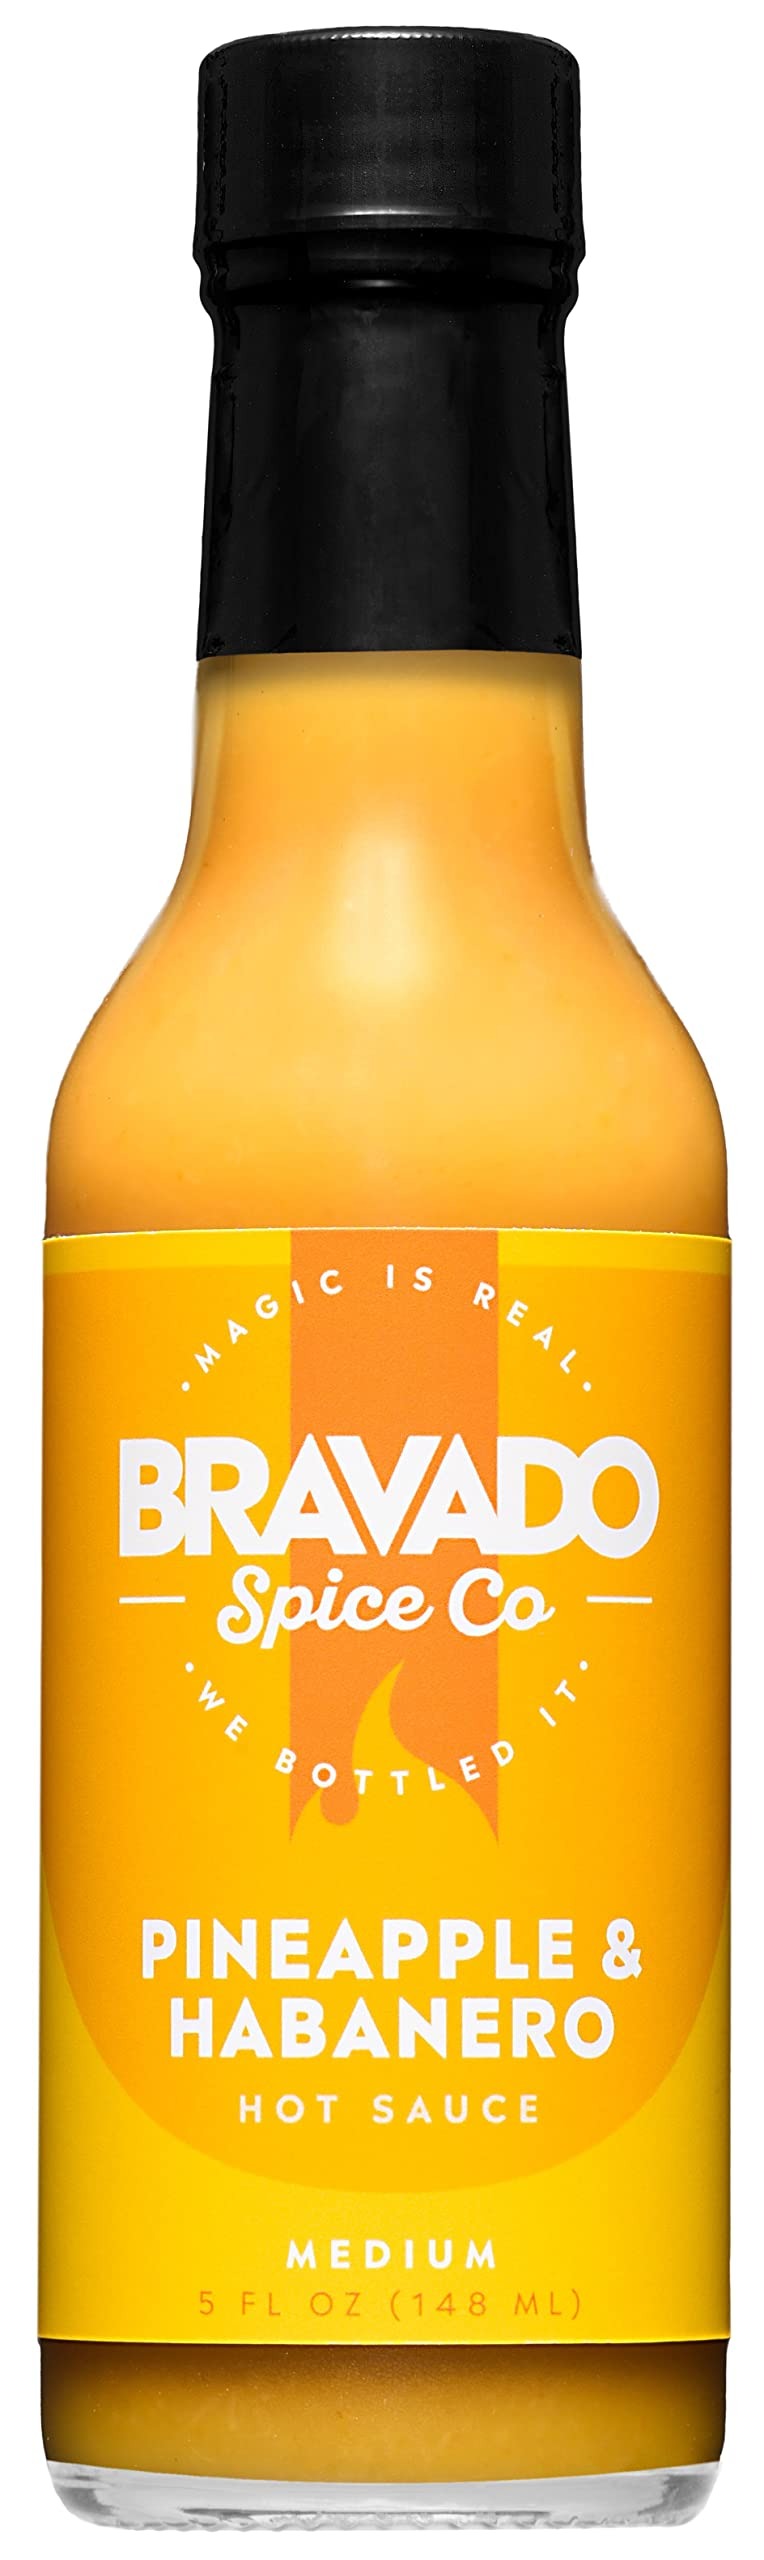
Item Name: Pineapple And Habanero Hot Sauce By Bravado Spice Gluten Free, Vegan, Low Carb, Paleo Hot Sauce All Natural 5 oz Hot Sauce Bottle Award Winning Gourmet Hot Sauce
Bullet Point 1: A blend of fresh pineapple and fiery habanero; this sweet and spicy sauce is packed with only real chilies and fruit. Sometimes nature hands you an ace in the hole.
Bullet Point 2: Pineapple & Habanero is a great addition to any vegan snack as well as being gluten free. It is 100% all natural and made in America.
Bullet Point 3: Side by side with our Hot Ones featured products, Pineapple & Habanero hot sauce is our first product every offered through Bravado Spice.
Bullet Point 4: This sauce pairs well with a wide variety of foods and snacks. Add a little to your apple sauce, combine it with scrambled eggs or make a tasty salad dressing. Other pairings are ight proteins such as pork, chicken, and seafood. Easy to add to a traditional marinade or just baste on while grilling. Sweet potatoes are also a match made in heaven for this sauce.
Bullet Point 5: Here is what our customers are saying. " Personally, I'm into fruit based sauces, and this to me, hits it outta the park. The flavor is great because it ACTUALLY tastes like what the label says lol." "My most favorite hot sauce, not only by Bravado, but probably of all hot sauces I've had." "I love this. It tastes exactly like I would have guessed, it has a nice strong pineapple taste and a solid amount of heat."
Value: 5.0
Unit: Fl Oz

Price: 9.24